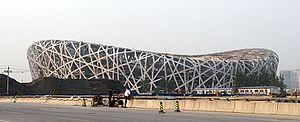
Stade National de Pékin
Herzog & de Meuron est une agence d'architecture suisse basée à Bâle, créé en 1978 par Jacques Herzog et Pierre de Meuron.
Pékin /pe.kɛ̃/, ou Beijing, est la capitale de la République populaire de Chine. Située dans le Nord-Est du pays, la municipalité de Pékin, d'une superficie de 16 800 km², est entourée par la province du Hebei ainsi que la municipalité de Tianjin. Pékin est considérée comme le centre politique et culturel de la Chine, tandis que Hong Kong et Shanghai dominent au niveau économique.